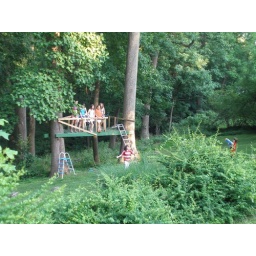
The girls take over tree platform...